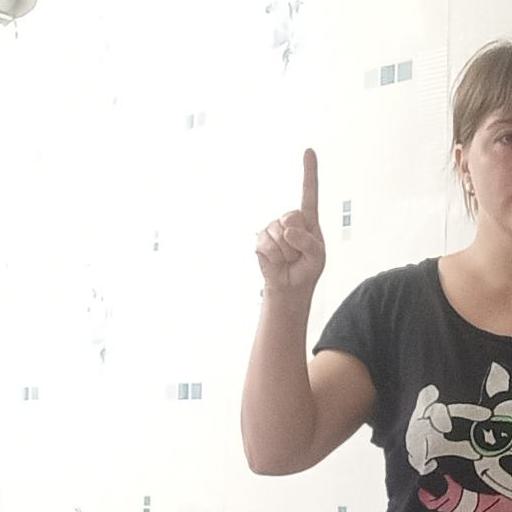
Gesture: one